The Restaurant (American TV series)

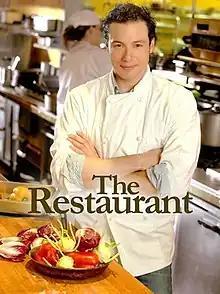

The Restaurant is a reality television series that aired on NBC in 2003 on Sundays, with a second season broadcasting in 2004. The series had encore presentations on CNBC and Bravo.